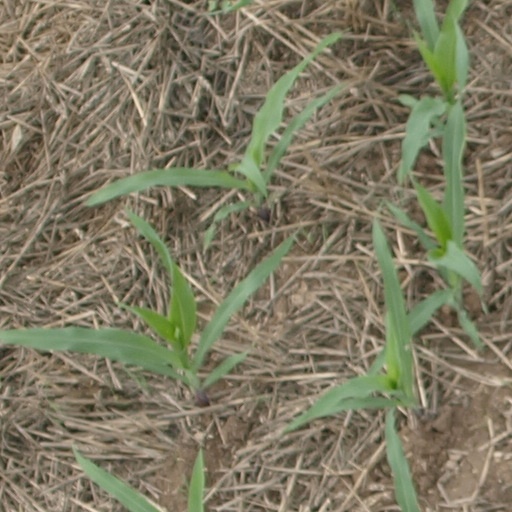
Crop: maize; corn